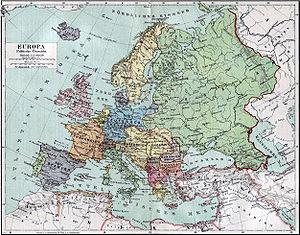
De 1871 à 1914, la puissance de l'Europe est à son apogée. Les grandes puissances européennes dominent le monde extra-européen tant sur le plan économique que sur le plan militaire. Sur le continent européen, ces grandes puissances recherchent la sécurité par un jeu subtil et complexe d'alliances. L'Allemagne et l'Italie ayant parfait leur unité, les questions territoriales passent au second plan pour les gouvernements. L'Europe connaîtra 40 ans de paix relative qui prendront fin avec le déclenchement de la Première Guerre mondiale.